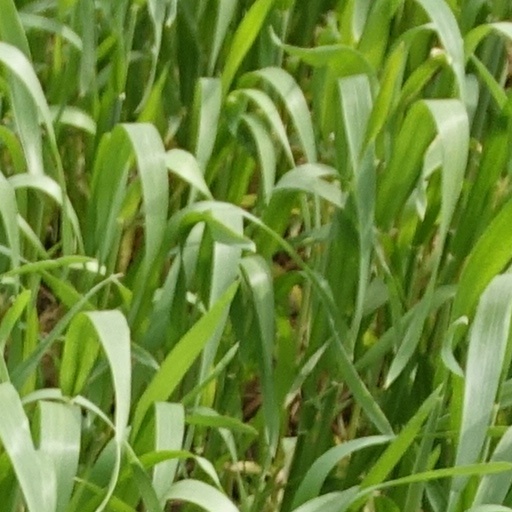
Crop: wheat